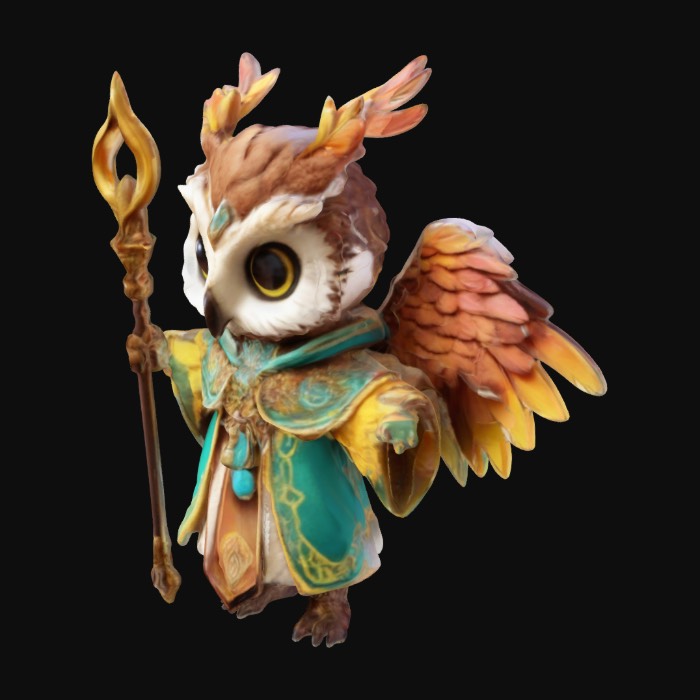
미적 점수 (1~10점): 7